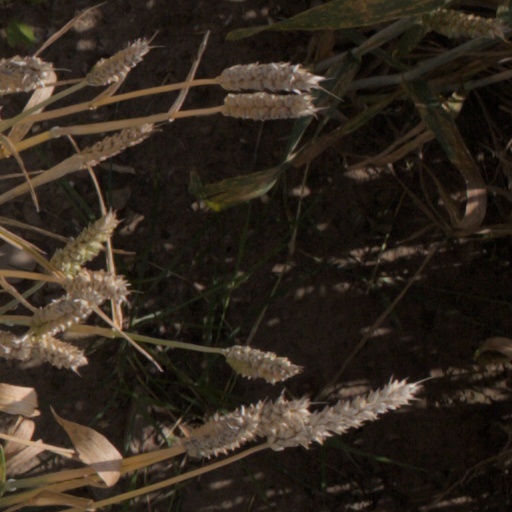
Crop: wheat